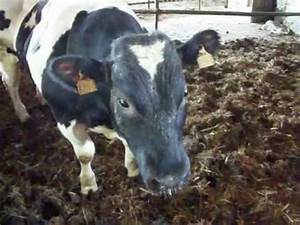
Label: mucca